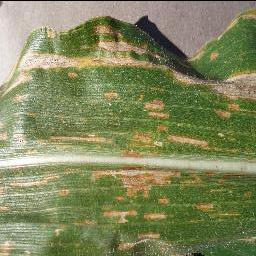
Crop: corn
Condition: (maize)_cercospora_spot_gray_spot